Mahmoud al-Mabhouh

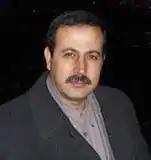
Mahmoud al-Mabhouh

Mahmoud Abdel Rauf al-Mabhouh (14 February 1960 – 19 January 2010) was the chief of logistics and weapons procurement for Hamas's military wing, the Izz ad-Din al-Qassam Brigades. He is remembered for his assassination in Dubai (widely seen as an operation by Mossad, the Israeli foreign intelligence agency) and the diplomatic crisis his assassination triggered after Mossad agents allegedly used forged foreign passports to carry out the killing.